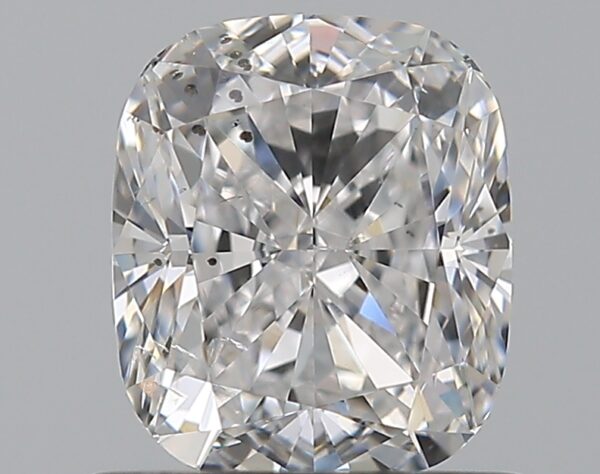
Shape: cushion
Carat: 1.01
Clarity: SI2
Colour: D
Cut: EX
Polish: EX
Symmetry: EX
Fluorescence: M
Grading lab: GIA
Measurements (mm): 6.14 x 5.23 x 3.61